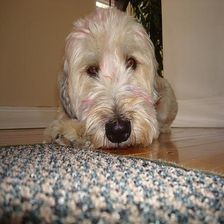
Species: dog
Breed: wheaten terrier